Cornwallis in India

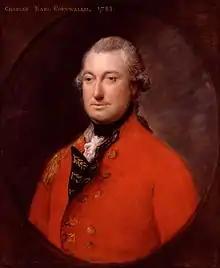
"Portrait of Lord Cornwallis" by Thomas Gainsborough, 1783

Lord Cornwallis was a British army officer, civil administrator, and diplomat. His career was primarily military in nature, including a series of well-known campaigns during the War of American Independence from 1776 to 1781 that culminated in his surrender at Yorktown. Following his return to England in 1782 he was prevented by his parole from further participation in the war, and financial demands eventually caused him to seek a position of greater pay than the half-pay that military officers received when not in service.